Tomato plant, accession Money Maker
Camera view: vertical (180 deg); turntable rotation: 150 degrees
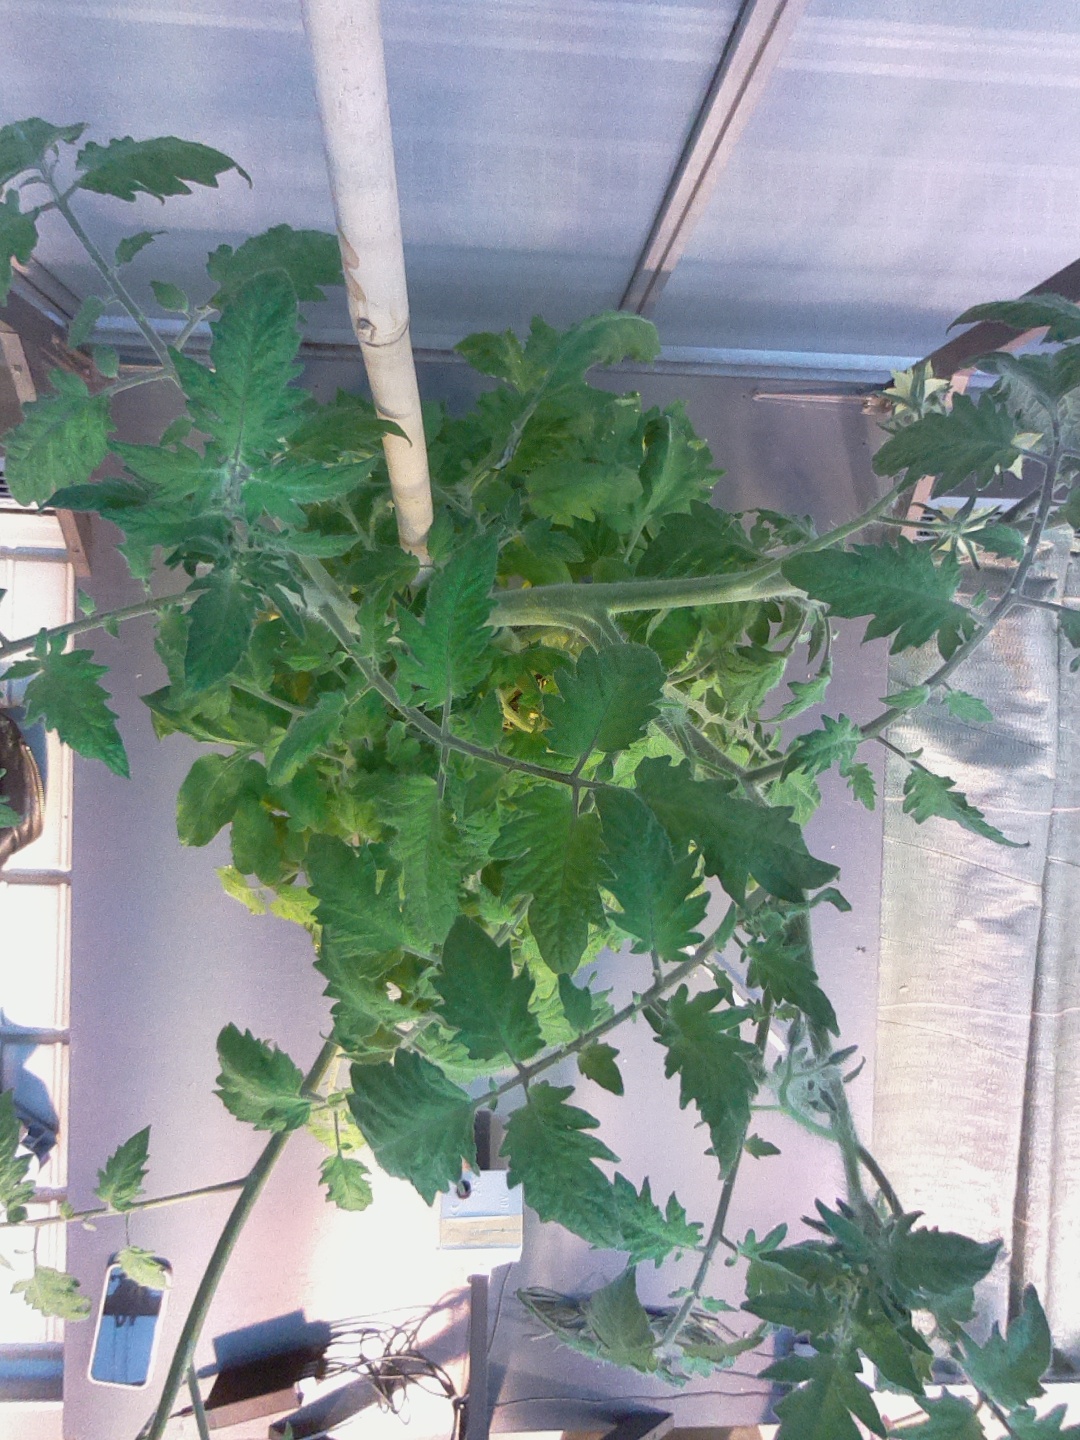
BBCH growth stage 68: Full flowering, 80%-90% of flowers open, more petals falling